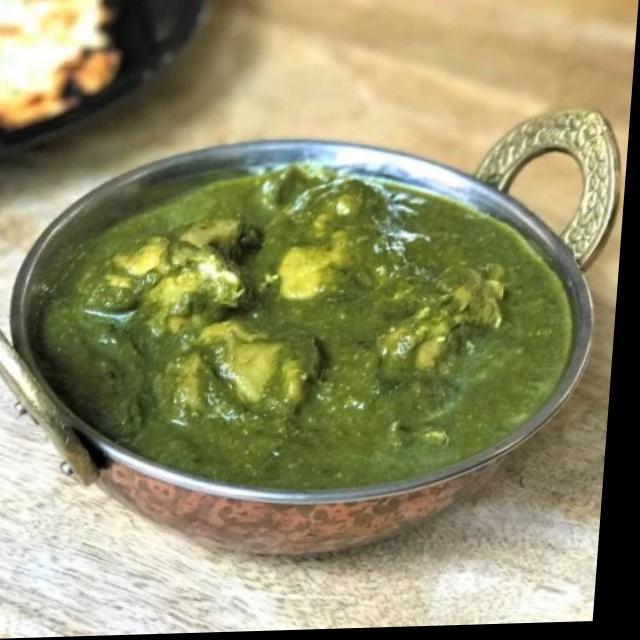
Dish: palak_paneer